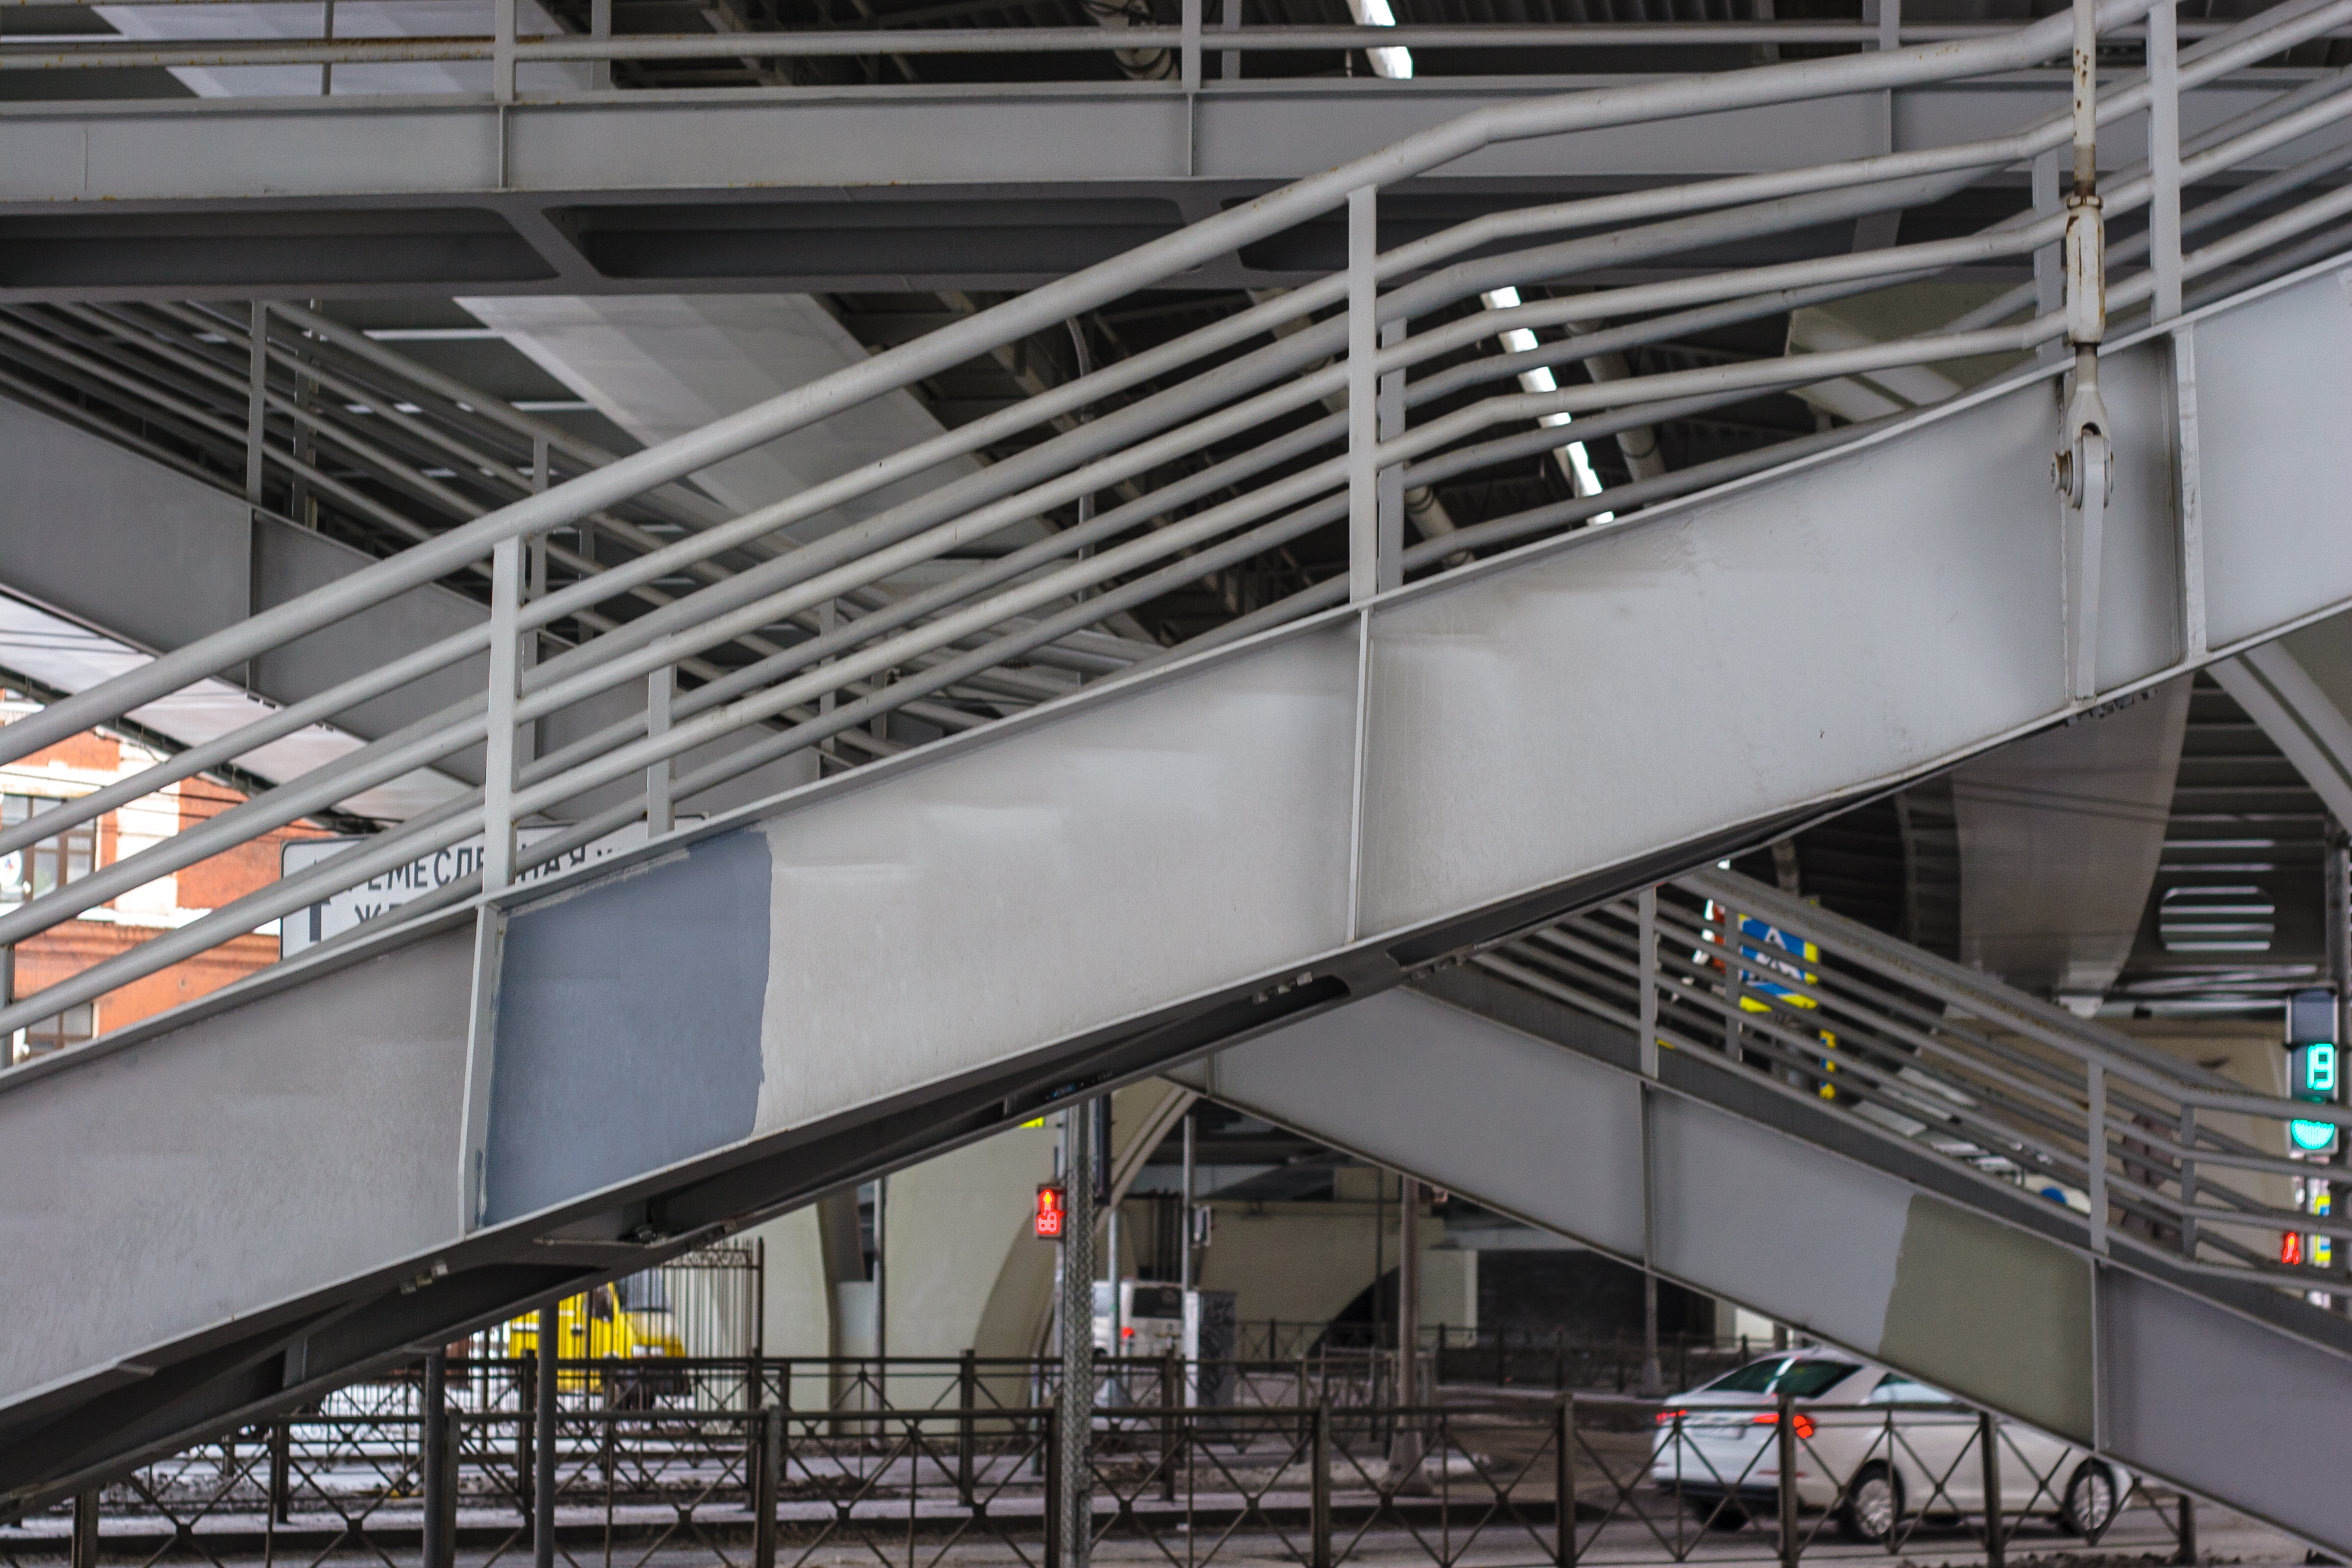
images, building, urban design, bridge, beam, metropolitan area, facade, city, metropolis, commercial building, metal, overpass, mixed use, steel, handrail, parking, engineering, tire, ceiling, stadium, condominium, tower block, car, aluminium, sport venue, daylighting, girder bridge, concrete bridge, construction, glass, road, concrete, headquarters, wheel, roof, apartment